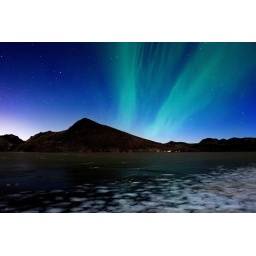
Spotty Ice under a green sky